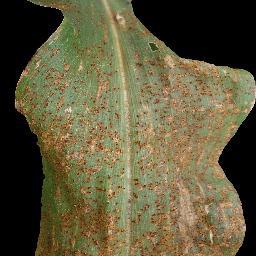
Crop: corn
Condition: (maize)_common_rust